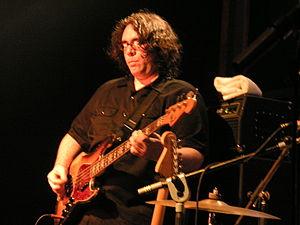
Yo La Tengo est un groupe de rock indépendant américain, originaire de Hoboken, dans le New Jersey. Il est formé en 1984 par Ira Kaplan et Georgia Hubley. Le style musical du groupe est très varié, passant d'un rock noisy à une pop sophistiquée, de l'expérimental à la country... Yo La Tengo est un des groupes majeurs du label Matador.